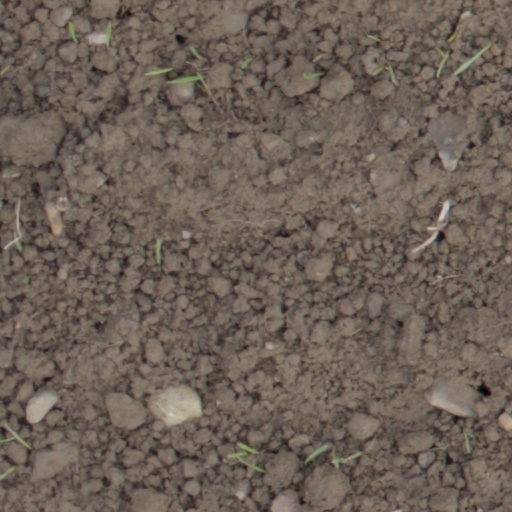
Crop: wheat